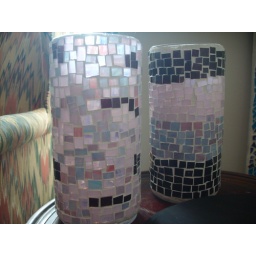
candle holders grouted in white 05/24/09